Tylecodon wallichii

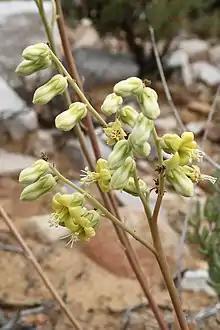
Detail of "Tylecodon wallichii" flowers. Anysberg Nature Reserve.

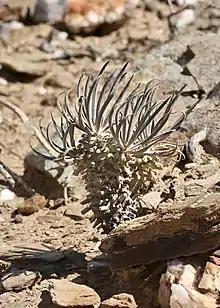
"Tylecodon wallichii" in winter. Richtersveld National Park

"Tylecodon wallichii" is a low sparsely branched shrublet reaching a height of about 50 cm (up to 1 m) with a single thick succulent stem up to 6 cm in diameter. Greyish branches are densely covered with residual leaf bases (phyllopodia) up to 1.5 cm long and crowded leaves on their tips. Leaves are yellowish to ash-green, hairless, ascending, slightly curved inward, tapering towards the apex, with a shallow groove along upper side, 6.5 — 9.5 cm (up to 15 cm) long. Plants blossom during summer, producing spreading to pendent clusters of dangling yellowish-green, urn-shaped flowers of 7-12 mm long with spreading to recurved lobes.